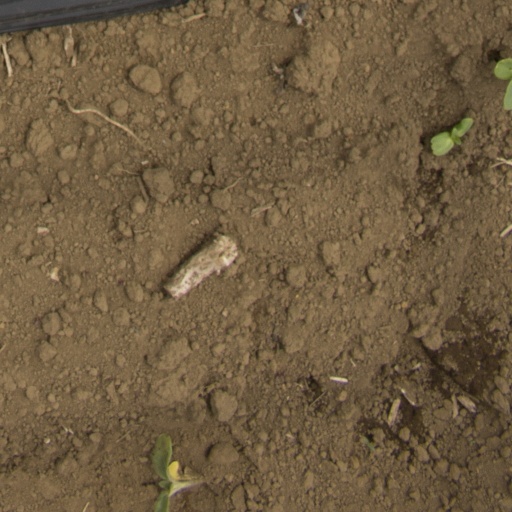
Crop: Jerusalem artichoke